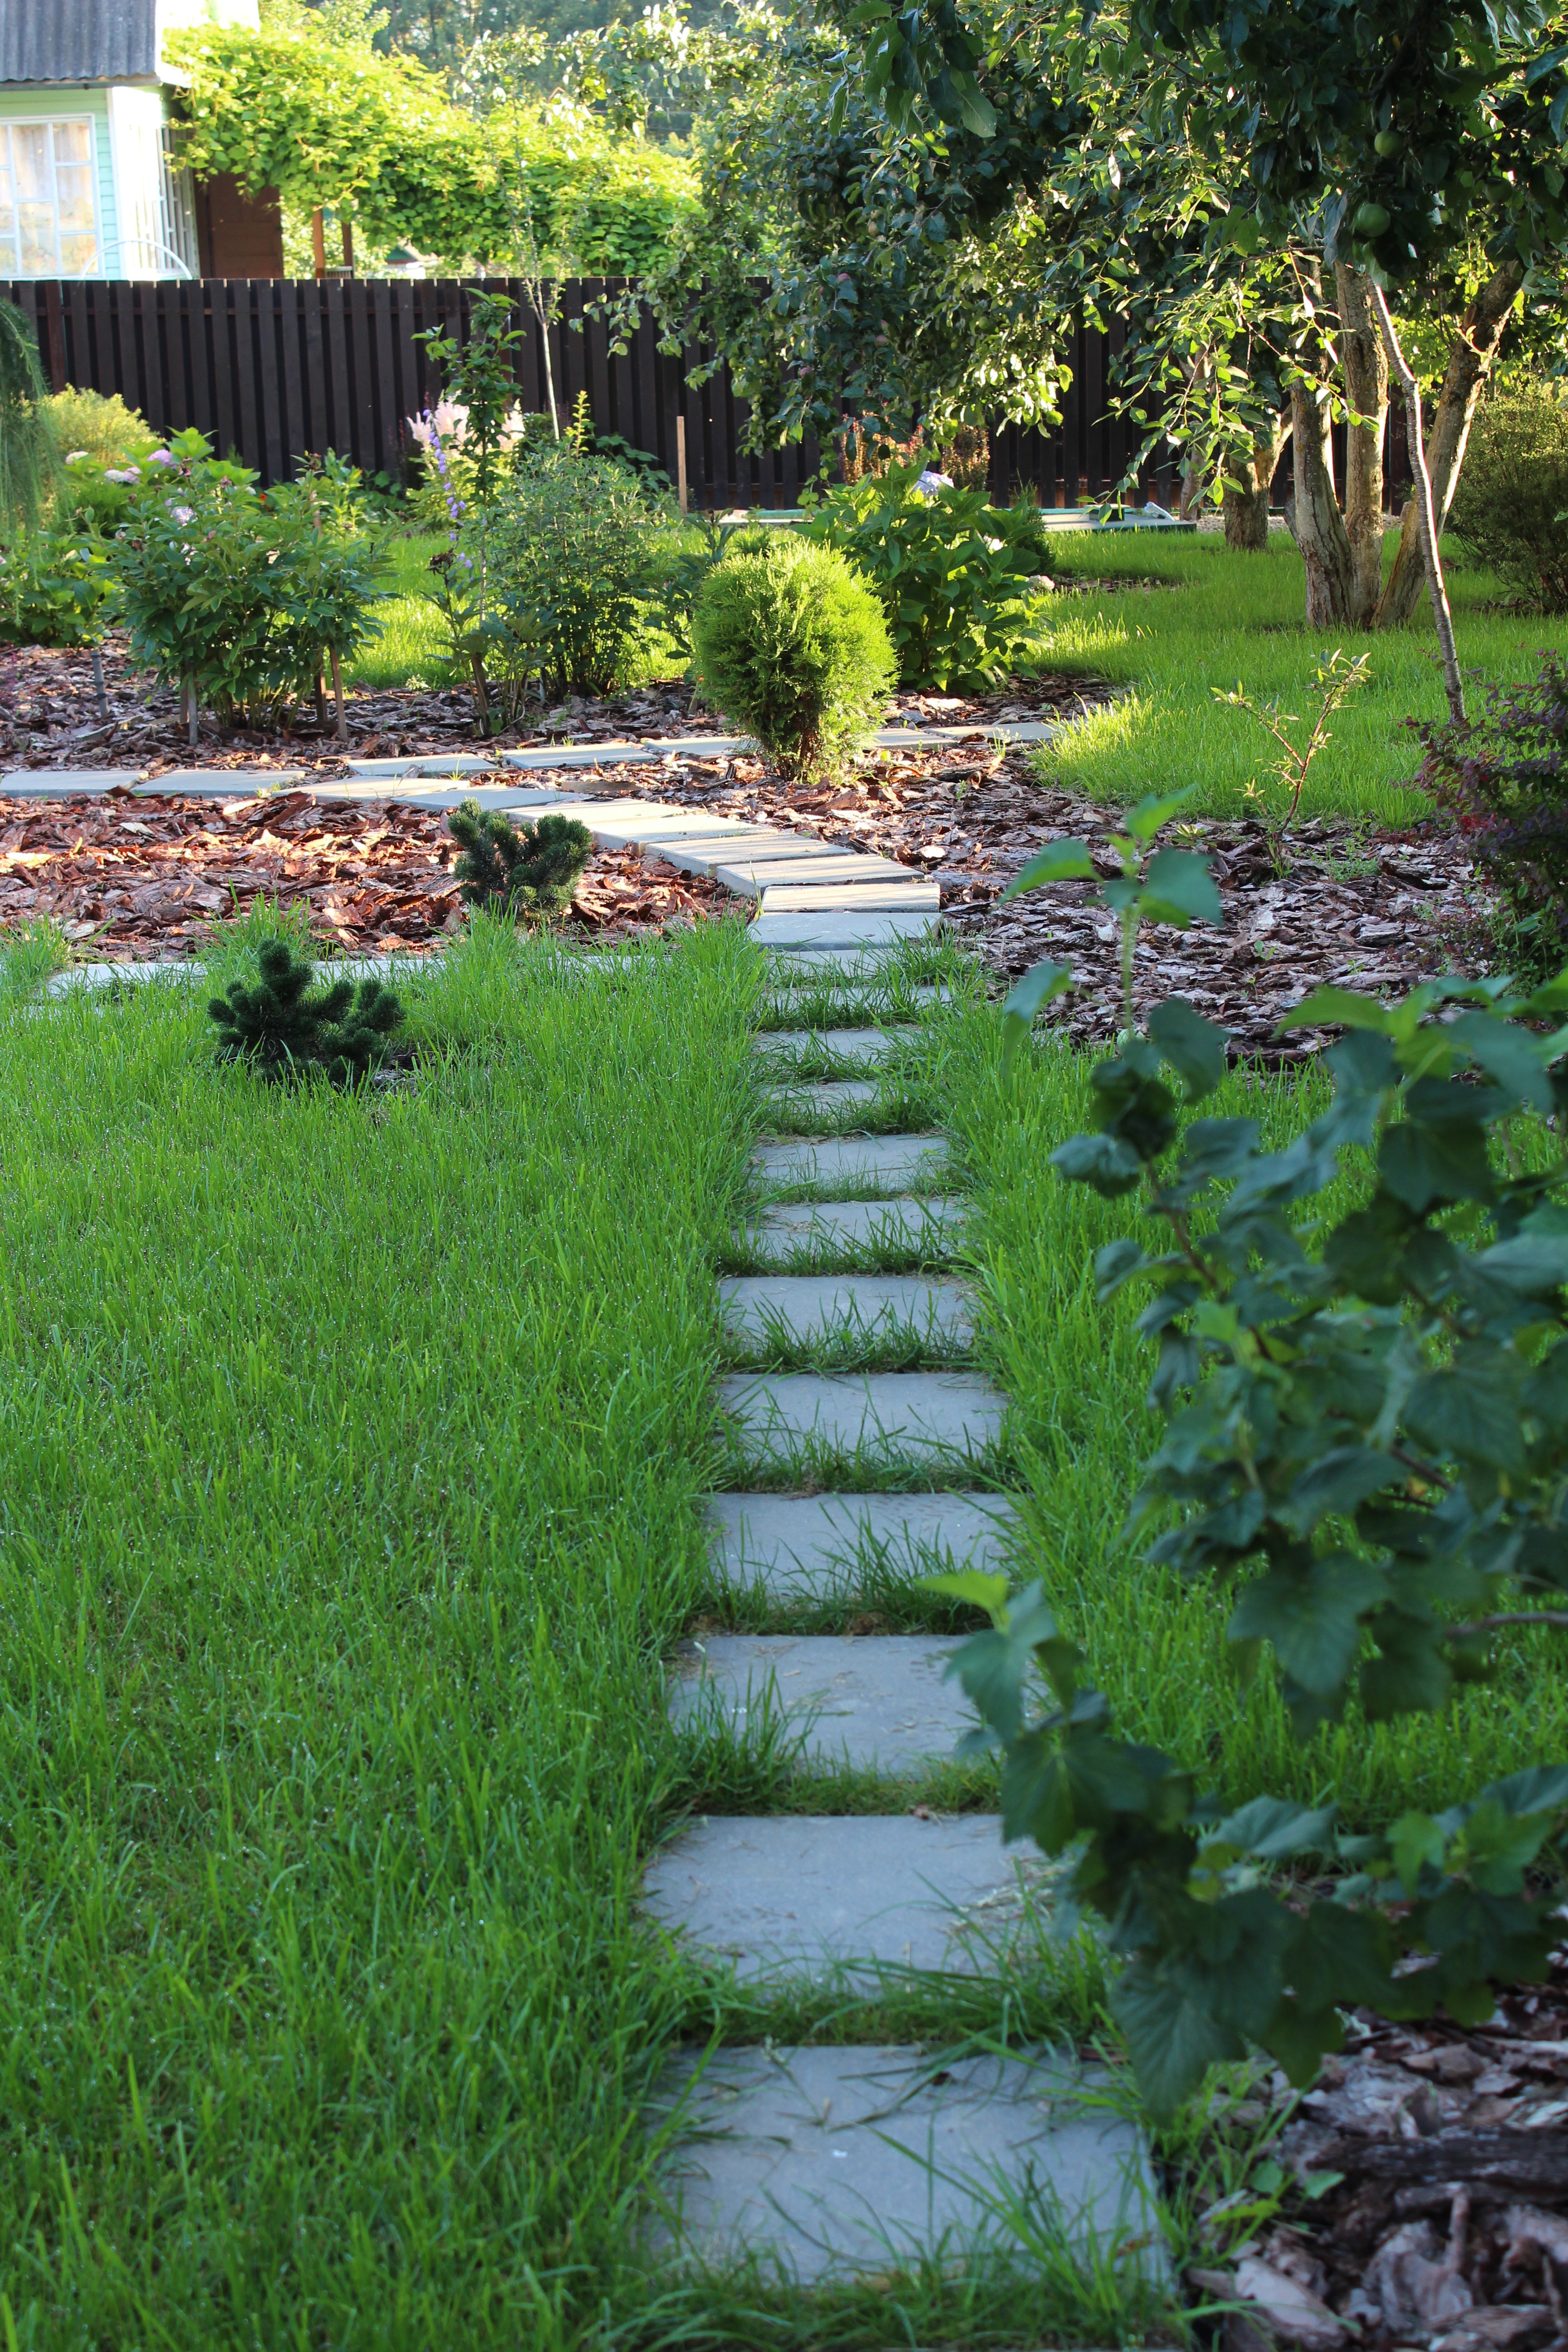
track, lawn, flower, walkway, pond, backyard, botany, garden, landscaping, shrub, botanical garden, woodland, yard, beautification, planting of greenery, landscape design, landscape architect